Electricity sector in the Philippines

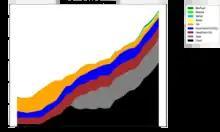
Electricity production by source in the Philippines since 1990

Coal, oil, and natural gas are the most abundant fossil fuels in the Philippines.